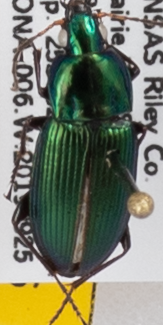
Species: Poecilus chalcites
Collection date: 2019-09-25
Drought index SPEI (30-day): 0.944
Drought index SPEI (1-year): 1.69
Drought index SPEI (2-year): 1.096